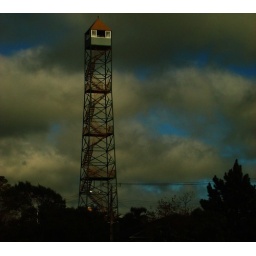
tower in road